Isaacus Rothovius

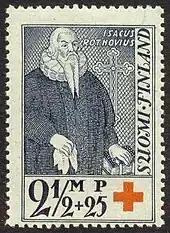
Finnish postage stamp, 1933

In 1627 he was appointed as Bishop of Turku, however he did not speak Finnish when he arrived in Turku. He also considered the Finns (especially during the early years of his term) to be barbaric. Bishop Rothovius forced the Finnish Evangelical Lutheran Church and its priests to change several of their customs, such as reading different Bible passages from different sides of the church, and wearing colourful garments, which reminded him of Finland's Roman Catholic past. Bishop Rothovius's most notable achievements were his help in speeding up the translation of the entire Bible into Finnish (completed in 1642), and in changing the Turku Cathedral School into the Gymnasium of Turku (an upper secondary school) in 1630, and in supporting the establishment of the Academy of Turku (now the University of Turku) in 1640. He also contributed to the formation of some parish churches, such as the separation of Myrskylä from Pernå in 1636.